Mrunal Thakur

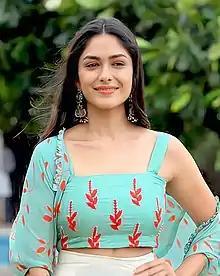
Thakur promoting "Super 30" in 2019

In 2016, Thakur began work on her first Hindi project, the international film "Love Sonia", for which she stayed at Kolkata. The film was released in September 2018 after various delays and featured her in the titular role of a village girl who brings to light the issue of global human trafficking. For preparation, Thakur stayed at a brothel to study the body language of prostitutes. Although the film was generally well reviewed, it was a failure at the domestic box office.